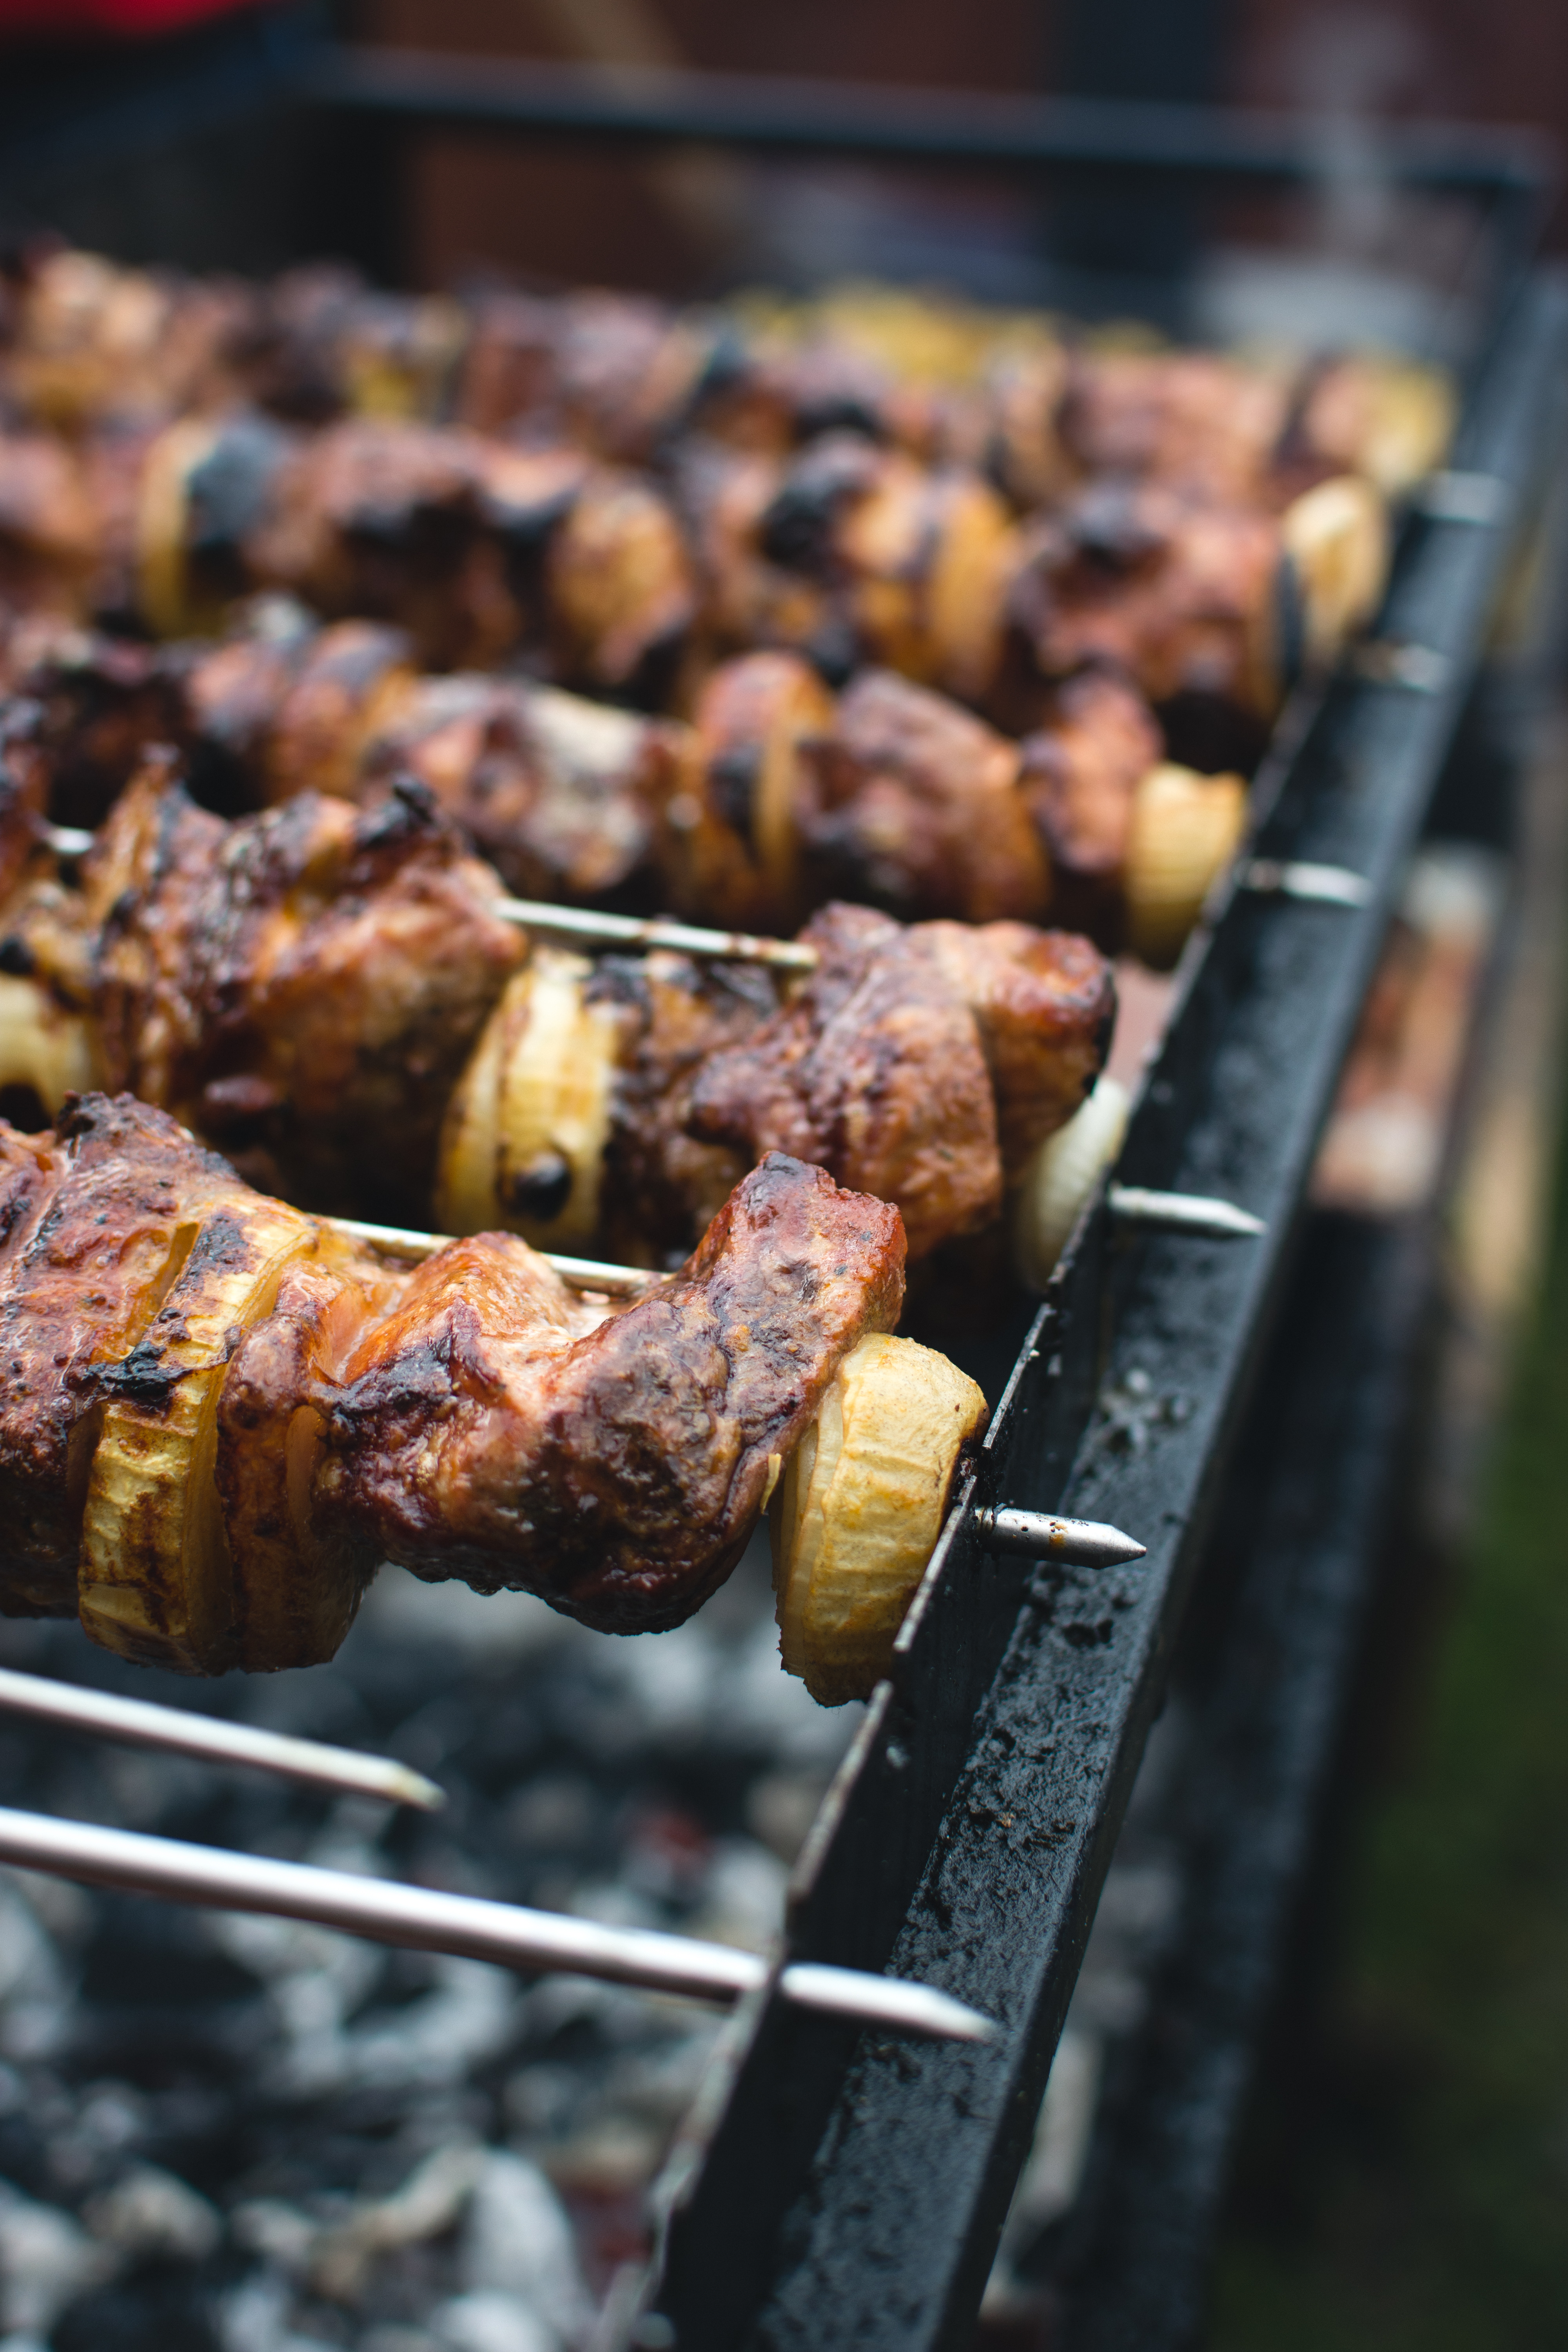
barbecue, grilling, barbecue grill, shashlik, roasting, outdoor grill, churrasco food, food, skewer, cuisine, cooking, brochette, dish, grillades, yakitori, souvlaki, kebab, street food, Barbacoa, meat, Anticuchos, mixed grill, souvla, arrosticini, barbecue chicken, finger food, cervelat, carne asada, mediterranean food, rotisserie, greek food